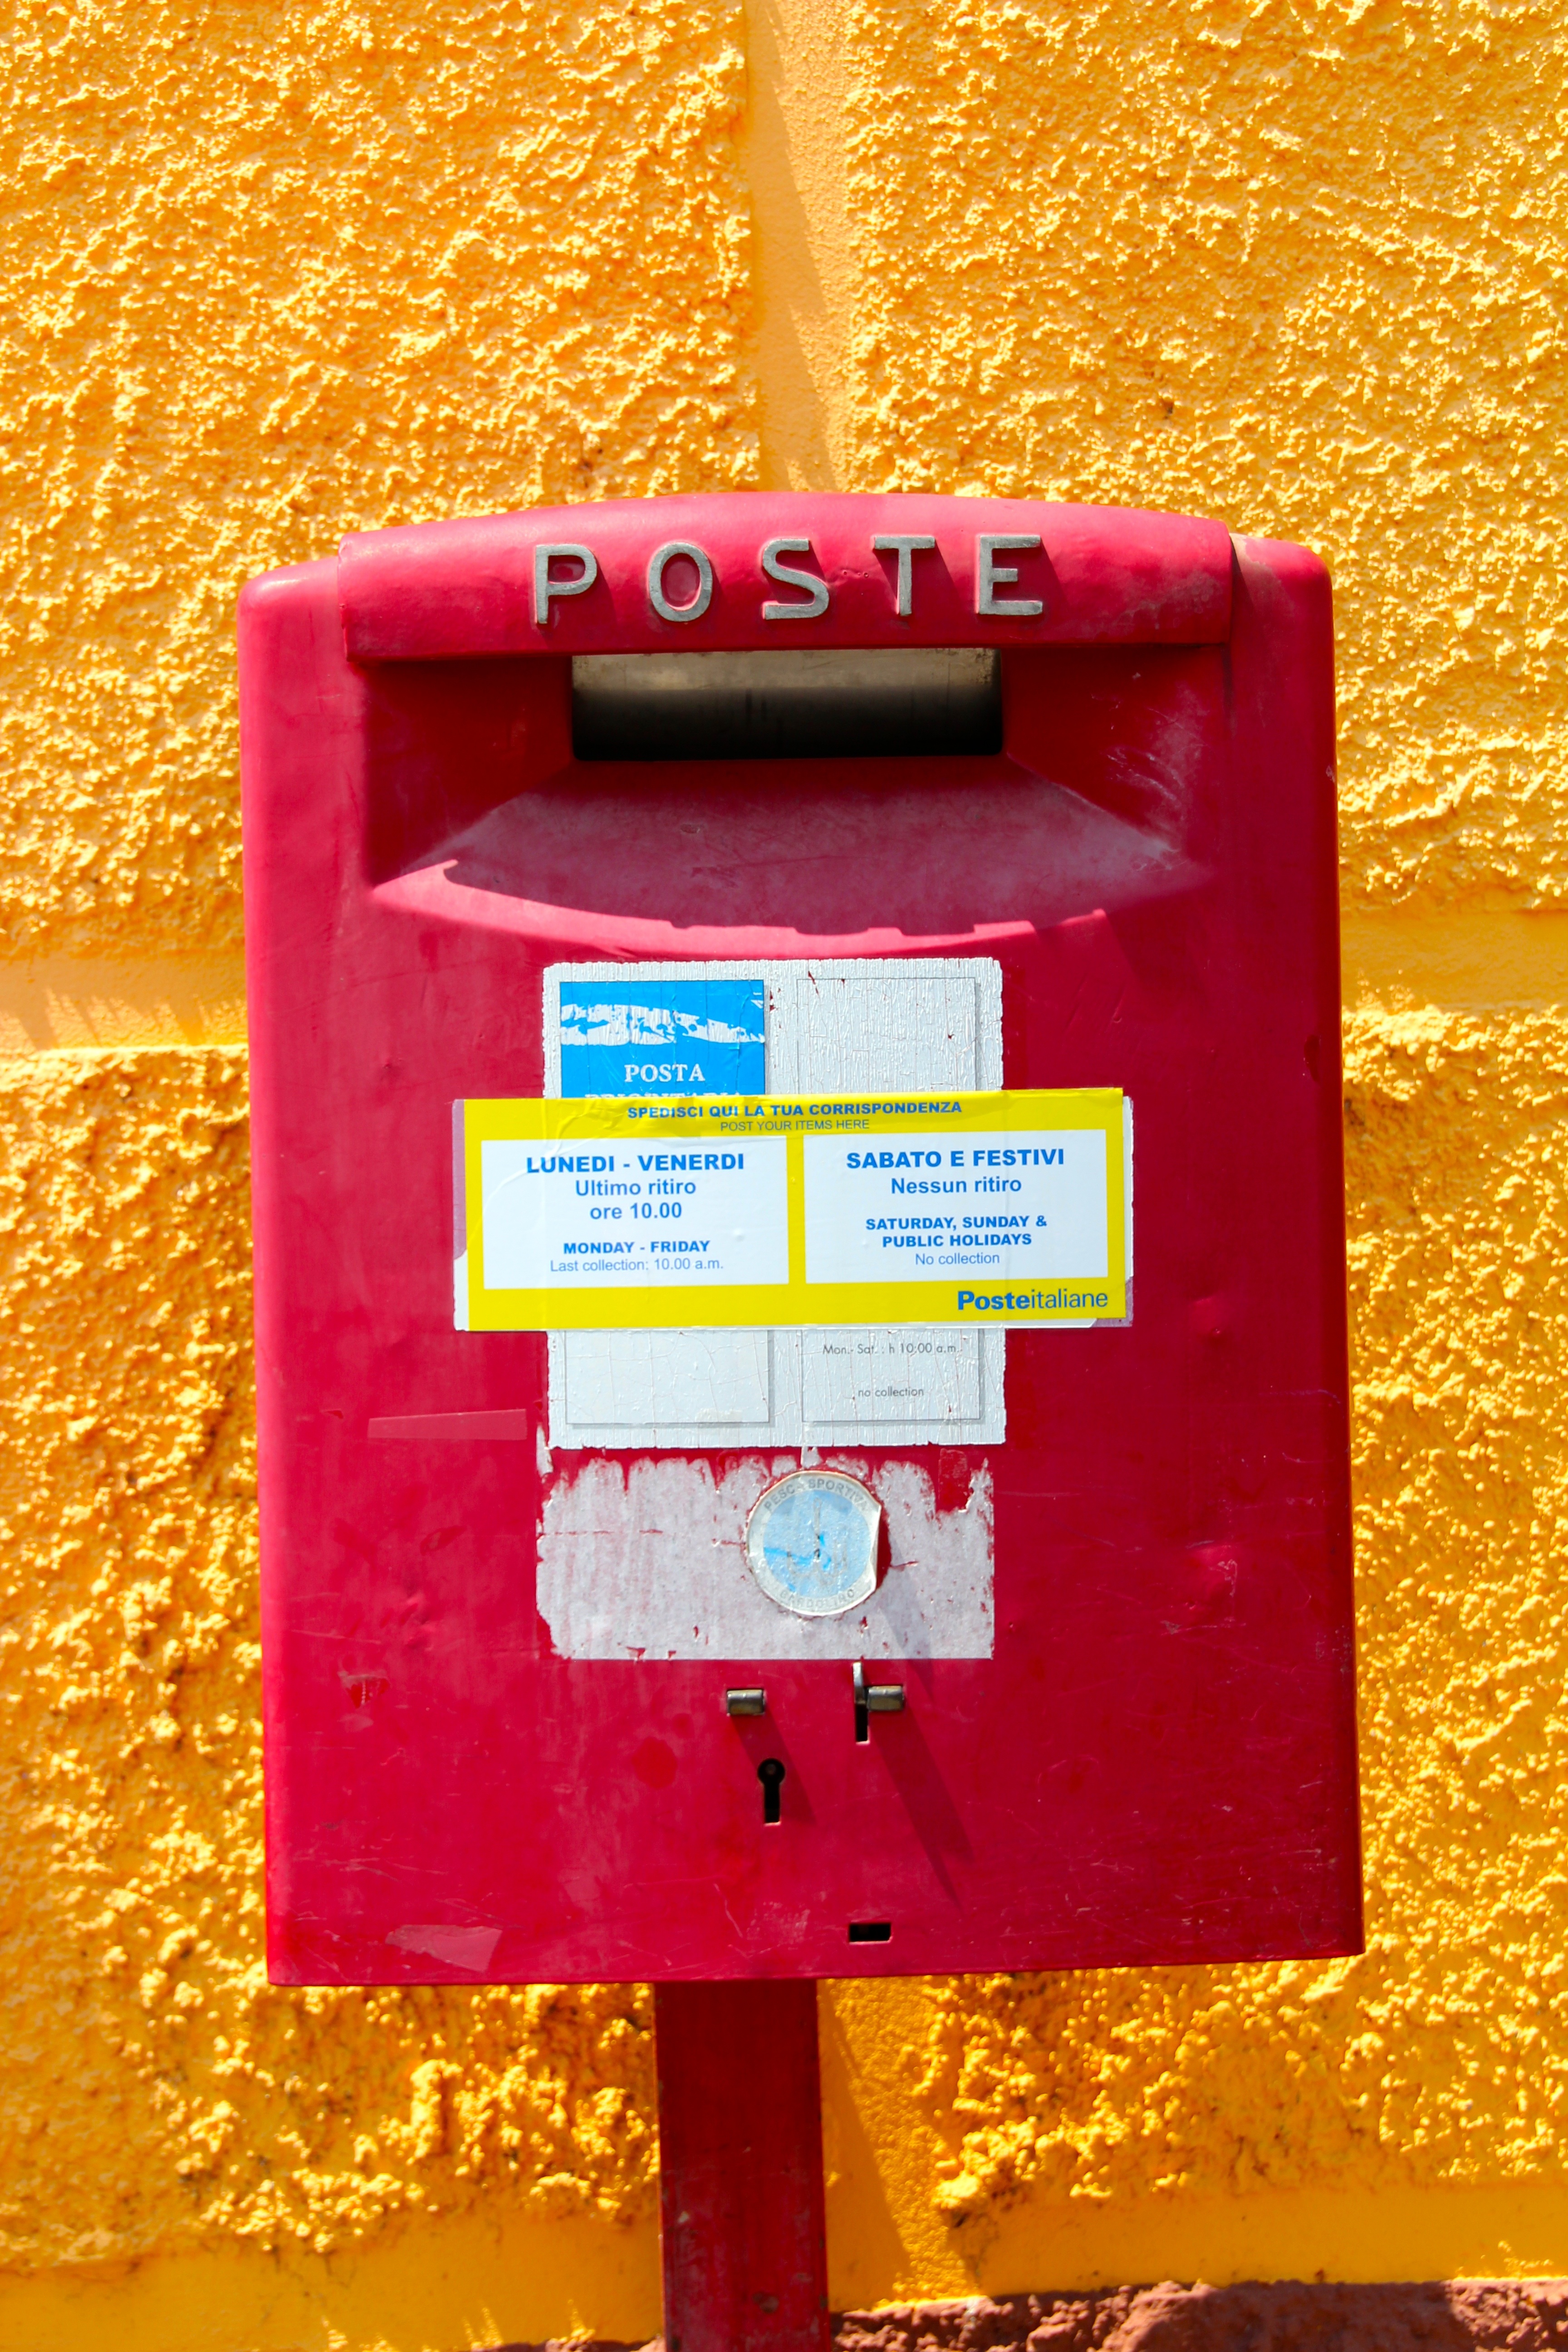
post, number, red, color, yellow, pink, lighting, mailbox, christmas decoration, letters, letter boxes